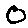
Label: 0